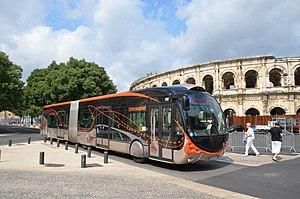
Irisbus Crealis Neo 18 n°708 de la ligne T1 du réseau TANGO, devant les Arènes de Nîmes.
Cette liste des réseaux urbains et interurbains de France a pour objectif de rassembler l'ensemble des réseaux de transports interurbains et urbains de la France.
La ligne T1 ou Tango+, parfois appelée Tram'Bus est une ligne de bus à haut niveau de service inaugurée en 2012 et reliant Nîmes à Caissargues, près de l'autoroute A 54.
Le réseau de transports en commun de Nîmes est un réseau urbain de lignes de bus en France, dans le département du Gard, sur la Communauté d'agglomération Nîmes Métropole. L'exploitation du réseau est déléguée à Transdev Nîmes par l'autorité organisatrice des transports urbains qui est la communauté d'agglomération Nîmes Métropole. Le réseau est exploité sous la marque Tango !, composée à partir de l'acronyme de Transport de l'agglomération nîmoise.